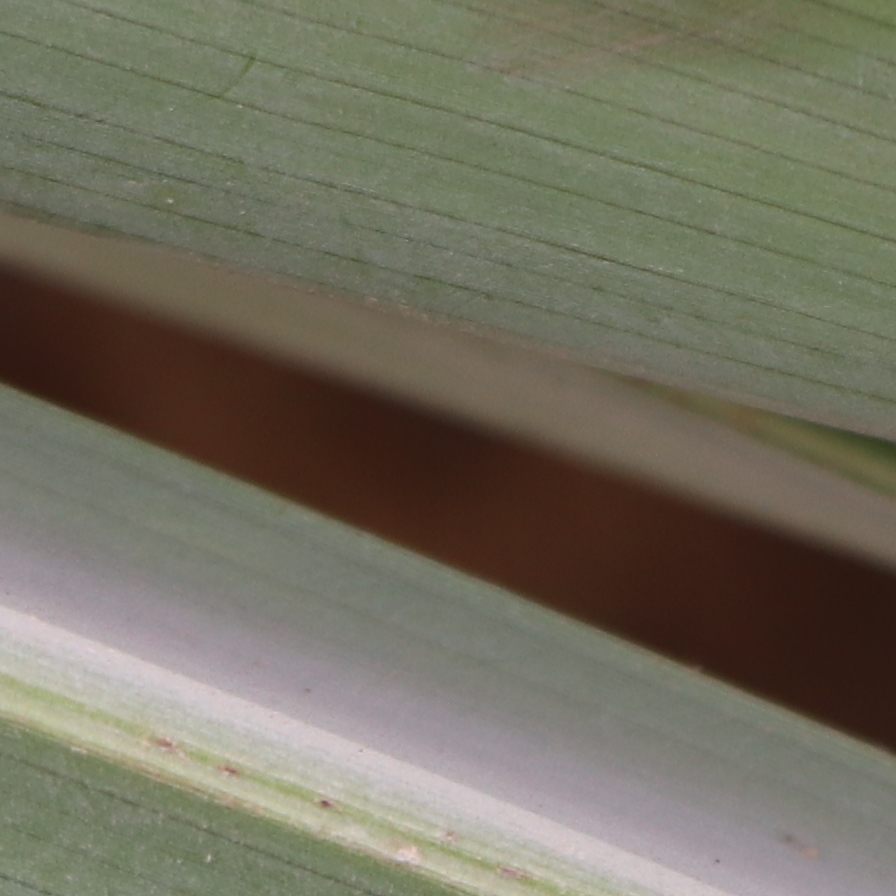
Label: Healthy